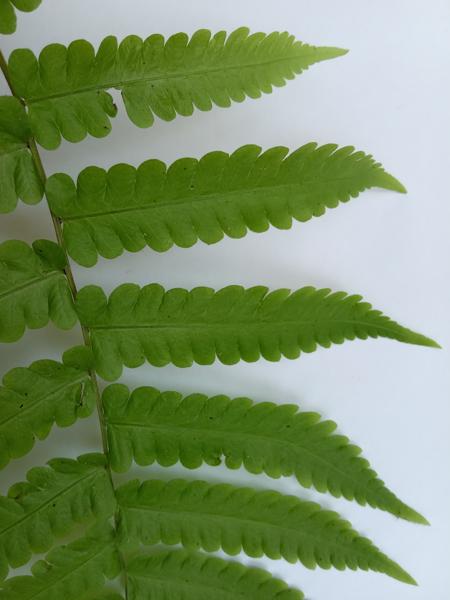
Weed species: Pteris vittata